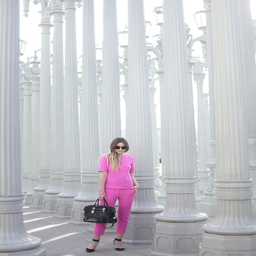
pink ~ i know these models are stick thin ; however , these outfits they are wearing should be worn by all !